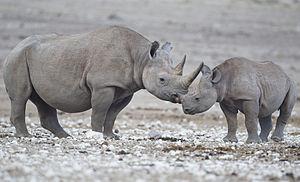
Mère rhinocéros noir avec son petit dans le parc national d'Etosha.
Le Rhinocéros noir, qui vit en Afrique, est la seule espèce du genre Diceros, l'un des quatre genres de rhinocéros.